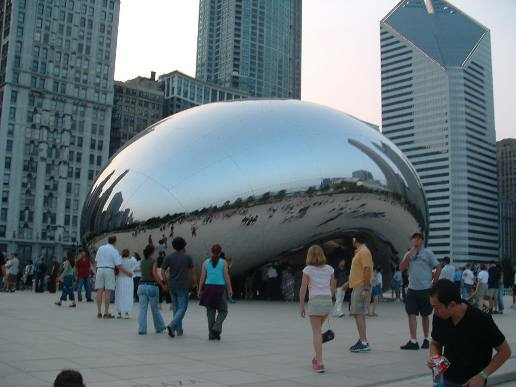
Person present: Yes